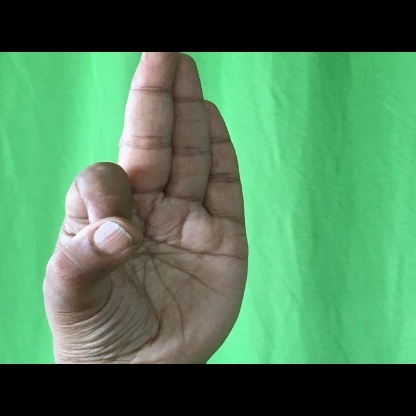
Mudra: Aralam